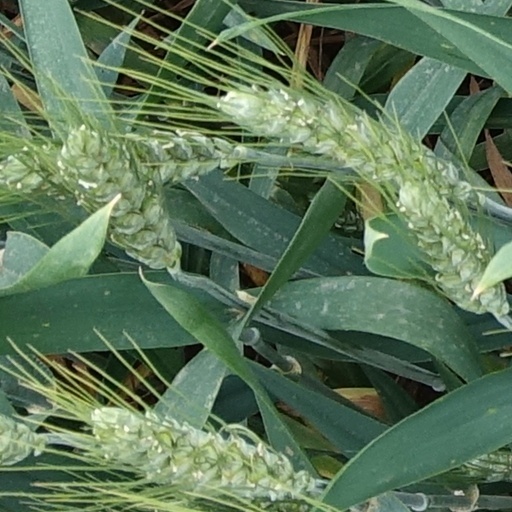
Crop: wheat